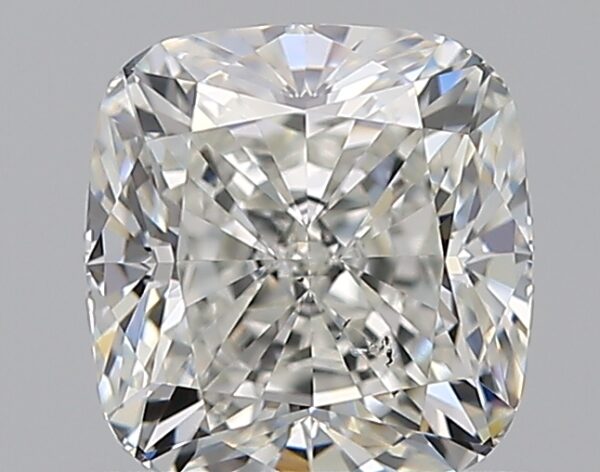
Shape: cushion
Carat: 1.2
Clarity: SI1
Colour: H
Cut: EX
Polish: EX
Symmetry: EX
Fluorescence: N
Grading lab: GIA
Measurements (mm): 6.08 x 5.79 x 4.03